Fleetwood Mac

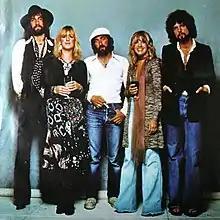
Fleetwood Mac in 1977. From left to right: Mick Fleetwood, Christine McVie, John McVie, Stevie Nicks and Lindsey Buckingham.

Fleetwood Mac are a British-American rock band formed in London in 1967 by singer and guitarist Peter Green. Green named the band by combining the surnames of drummer Mick Fleetwood and bassist John McVie, who have remained with the band throughout its many line-up changes. Fleetwood Mac have sold more than 120 million records worldwide, making them one of the world's best-selling bands.